British nuclear tests at Maralinga

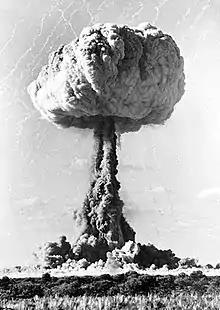
Buffalo R2/Marcoo nuclear test

Some observers were surprised that the detonation seemed to be silent; the sound wave arrived a few seconds later. The yield was estimated at . The cloud rose to , much higher than expected. After about eight minutes, a Canberra bomber flew through the cloud to collect samples. Along with a secondary cloud that formed between , it drifted eastward. The main cloud crossed the east coast at about 11:00 on 28 September, followed by the secondary between 12 and 18 hours later. Rain on 29 September deposited some fallout between Brisbane in Queensland and Lismore in New South Wales.